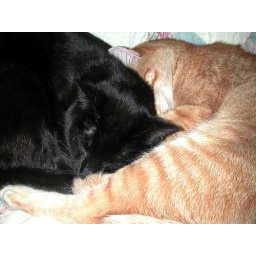
And when we got home, the cats were still curled up in a ball on the bed.